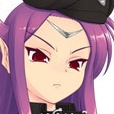
Portrait style: Anime Portrait